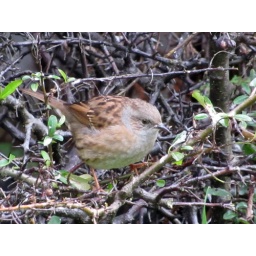
seen in an Essex garden. This is a red list bird and becoming scarce.